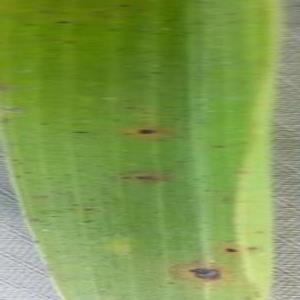
Disease: Brownspot